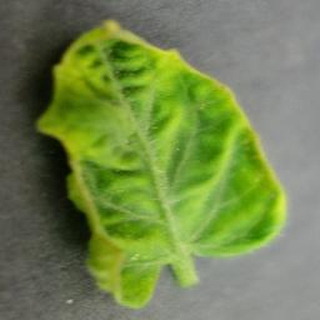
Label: tomato_yellow_leaf_curl_virus